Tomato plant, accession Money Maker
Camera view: tilt-top (135 deg); turntable rotation: 330 degrees
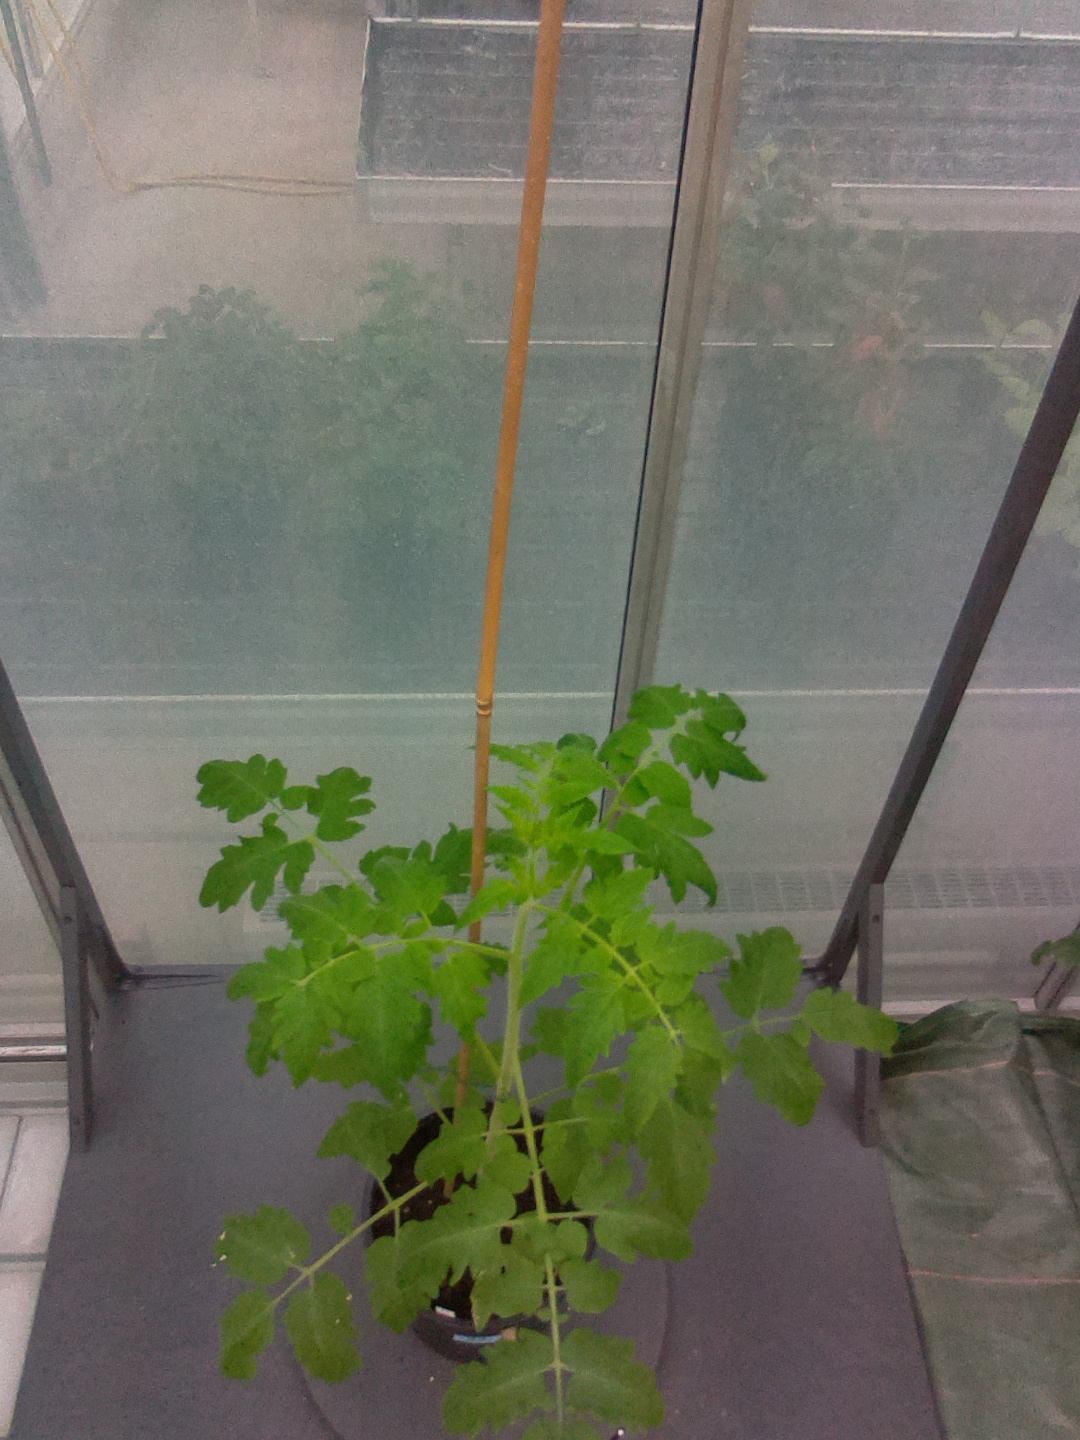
BBCH growth stage 15: 10 of true leaves visible